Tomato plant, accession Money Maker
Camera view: bottom (45 deg); turntable rotation: 180 degrees
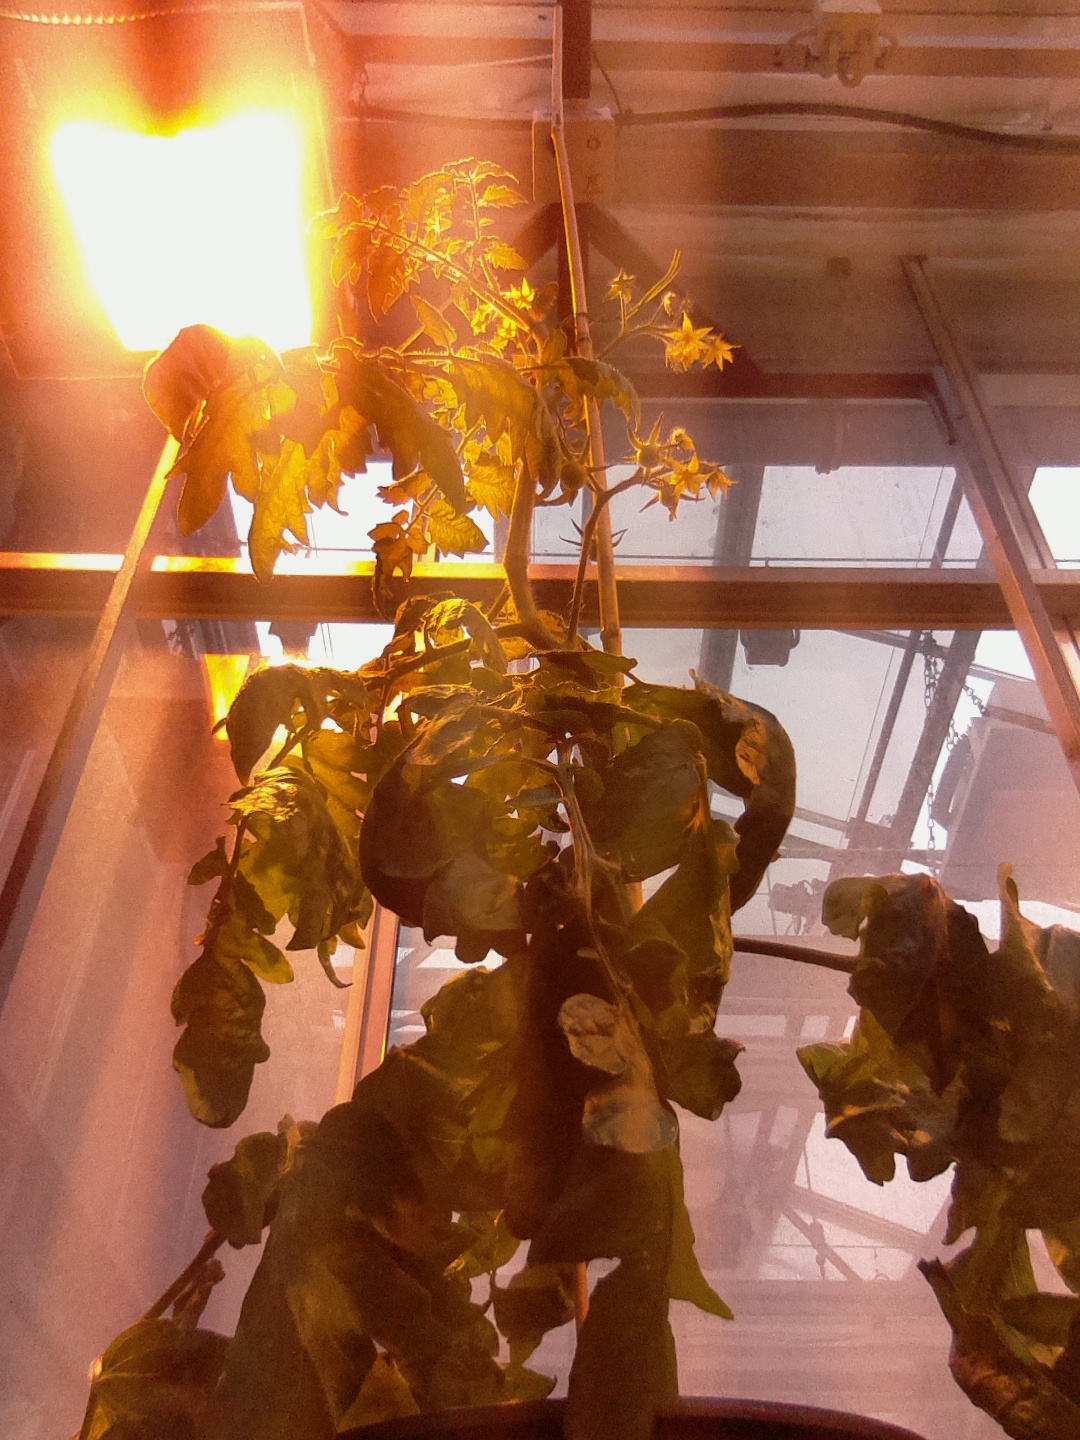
BBCH growth stage 70: Fruits at the main stem or branches visibles